Pieter Pourbus

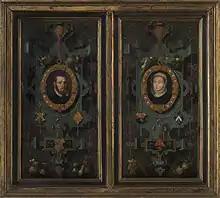
"Portraits of Christoffel Ghuyse and Elisabeth Van Male", 1560, 51 × 51.3 cm, Groeningemuseum Brugge

During this period Pourbus became notable for his portraits of nobility and wealthy merchants. Pourbus' "Portrait of a Noble Young Lady" (1554) is considered by many art historians, such as Paul Huvenne, former Director of the Royal Museum of Fine Arts Antwerp, to be one of the best examples of his portraiture.